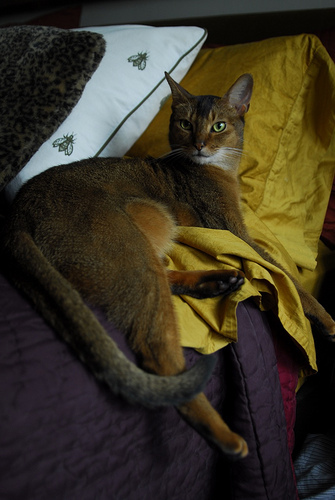
Animal: cat
Breed: abyssinian